Stanisław Zenon Zakrzewski

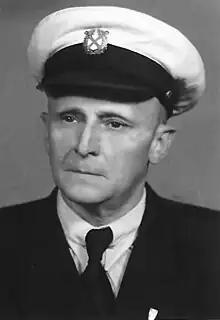

Stanisław Zenon Zakrzewski (1890–1976) was a Polish sailing activist. He was a co-founder of the Club of Polish Seascapists (Klub Marynistów Polskich), vice-captain of the Yacht Club of Poland (Yacht Klub Polski). Zakrzewski was an author of the first Polish post-World War II yachting handbook "Druh wiatr".